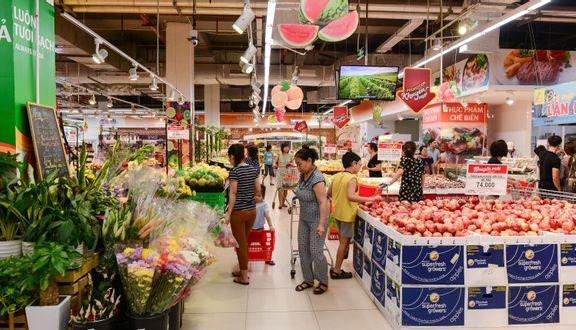
có nhiều người đang đứng ở khu vực bán rau củ quả